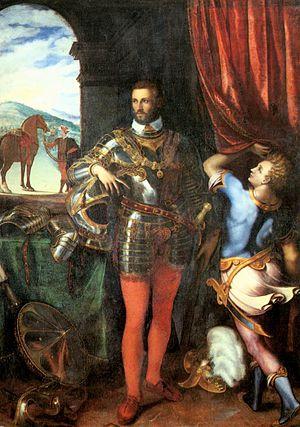
Octave Farnèse est né le 9 octobre 1524 à Valentano, dans le nord de l'actuelle province de Viterbe, dans le Latium, et mort le 18 septembre 1586 à Plaisance. Fils de Pierre-Louis Farnèse et de Gerolama Orsini, il fut le second duc de Parme et de Plaisance, ainsi que le second duc de Castro.
Pomponio Torelli est le 8ᵉ comte de Montechiarugolo, diplomate, philosophe, homme de lettres et précepteur à la cour du duché de Parme et de Plaisance. Personnage de premier plan dans l'histoire culturelle et politique de Parme sous la domination de la maison Farnèse du XVIᵉ siècle, il entre au service du second duc de Parme, Octave Farnèse, qui le nomme ambassadeur en Flandre puis précepteur de Ranuce Iᵉʳ Farnèse. Quand Ranuce devient duc, il en fait son émissaire afin de négocier, notamment, les relations tendues avec l'Espagne qui est encore présente à cette époque dans la péninsule italienne.